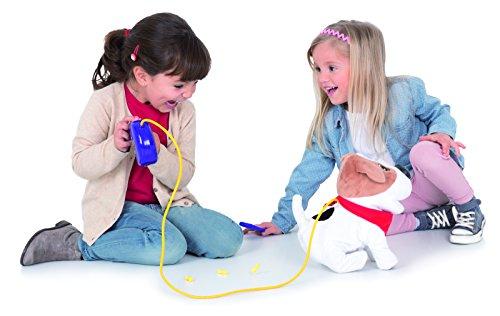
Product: Club Petz Popomax
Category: Toys & Games | Stuffed Animals & Plush Toys
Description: Like a real dog.
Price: $25.58
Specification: ProductDimensions:11.8x5.5x11inches|ItemWeight:1pounds|ShippingWeight:2.82pounds(Viewshippingratesandpolicies)|DomesticShipping:ItemcanbeshippedwithinU.S.|InternationalShipping:ThisitemcanbeshippedtoselectcountriesoutsideoftheU.S.LearnMore|ASIN:B00L36W2VU|Itemmodelnumber:93997|Manufacturerrecommendedage:36months-5years|Batteries:4AAbatteriesrequired.